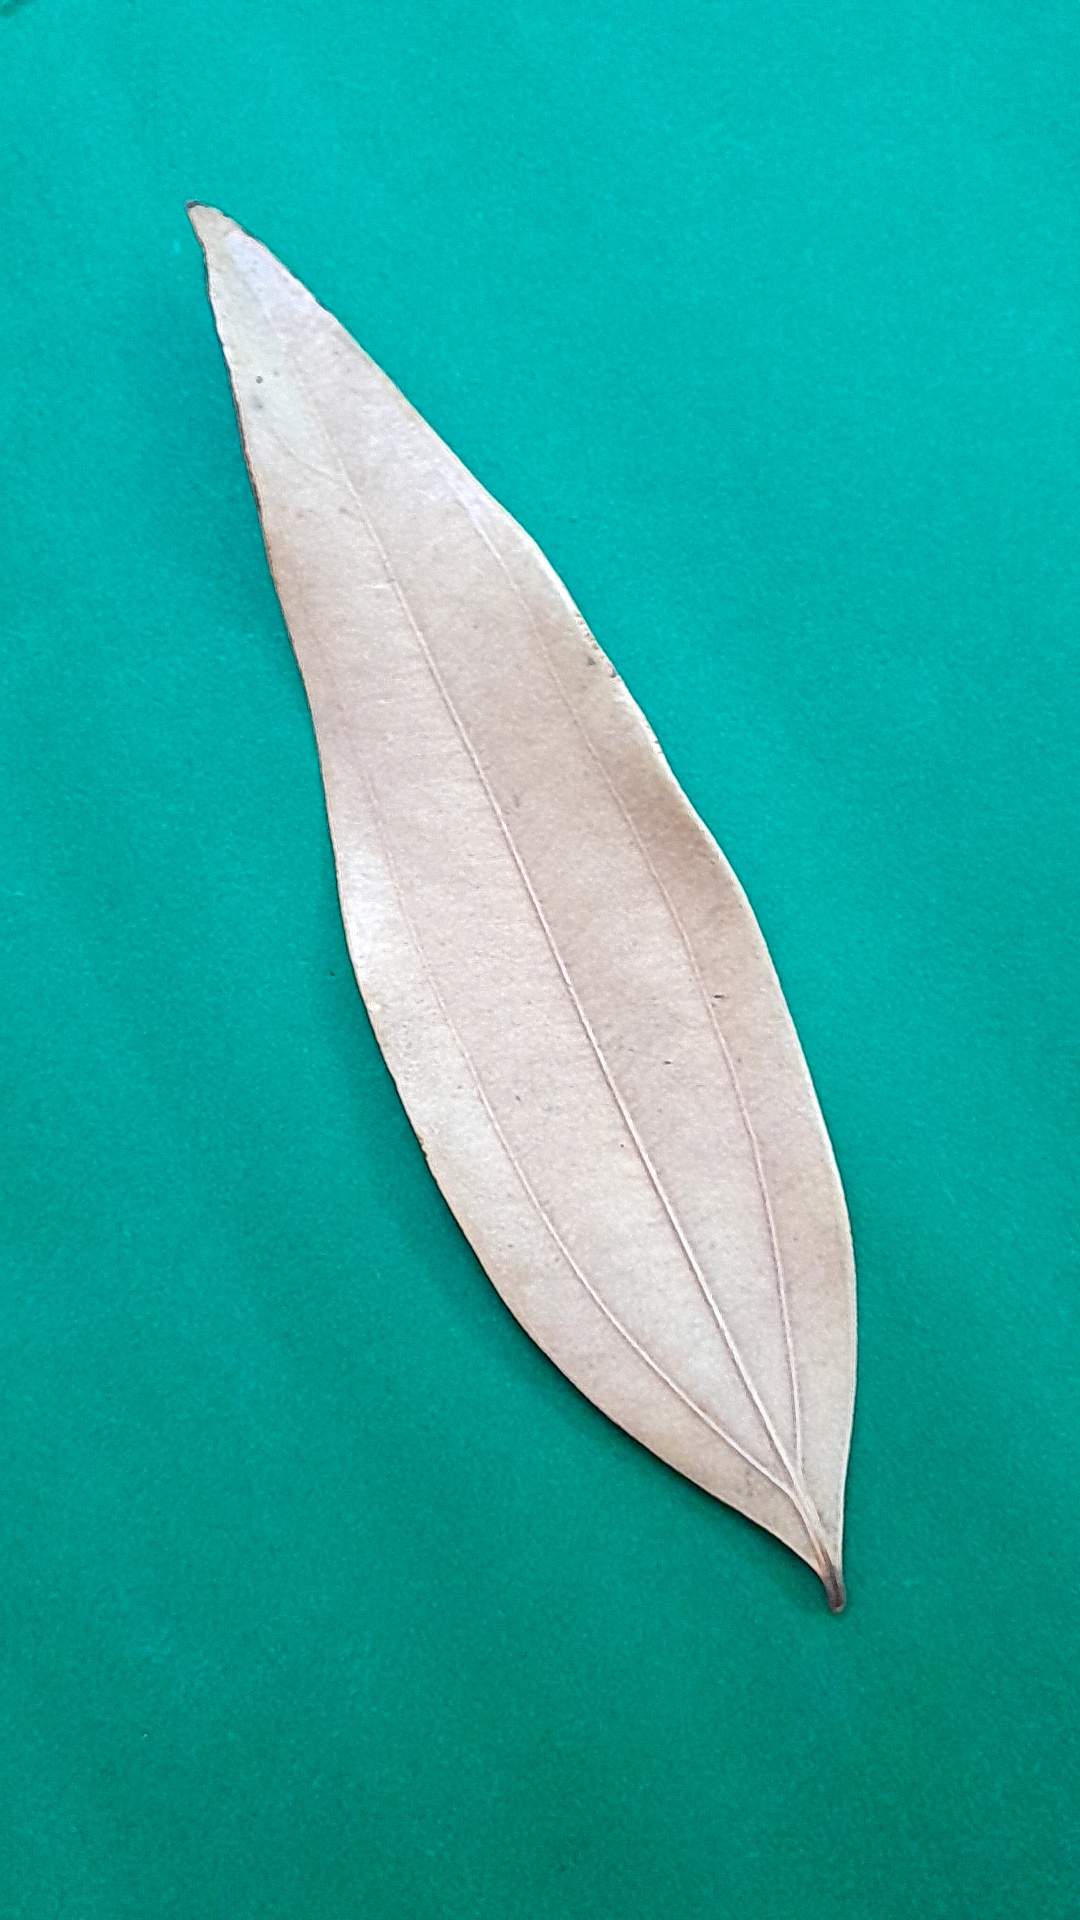
Label: Dry Leaf